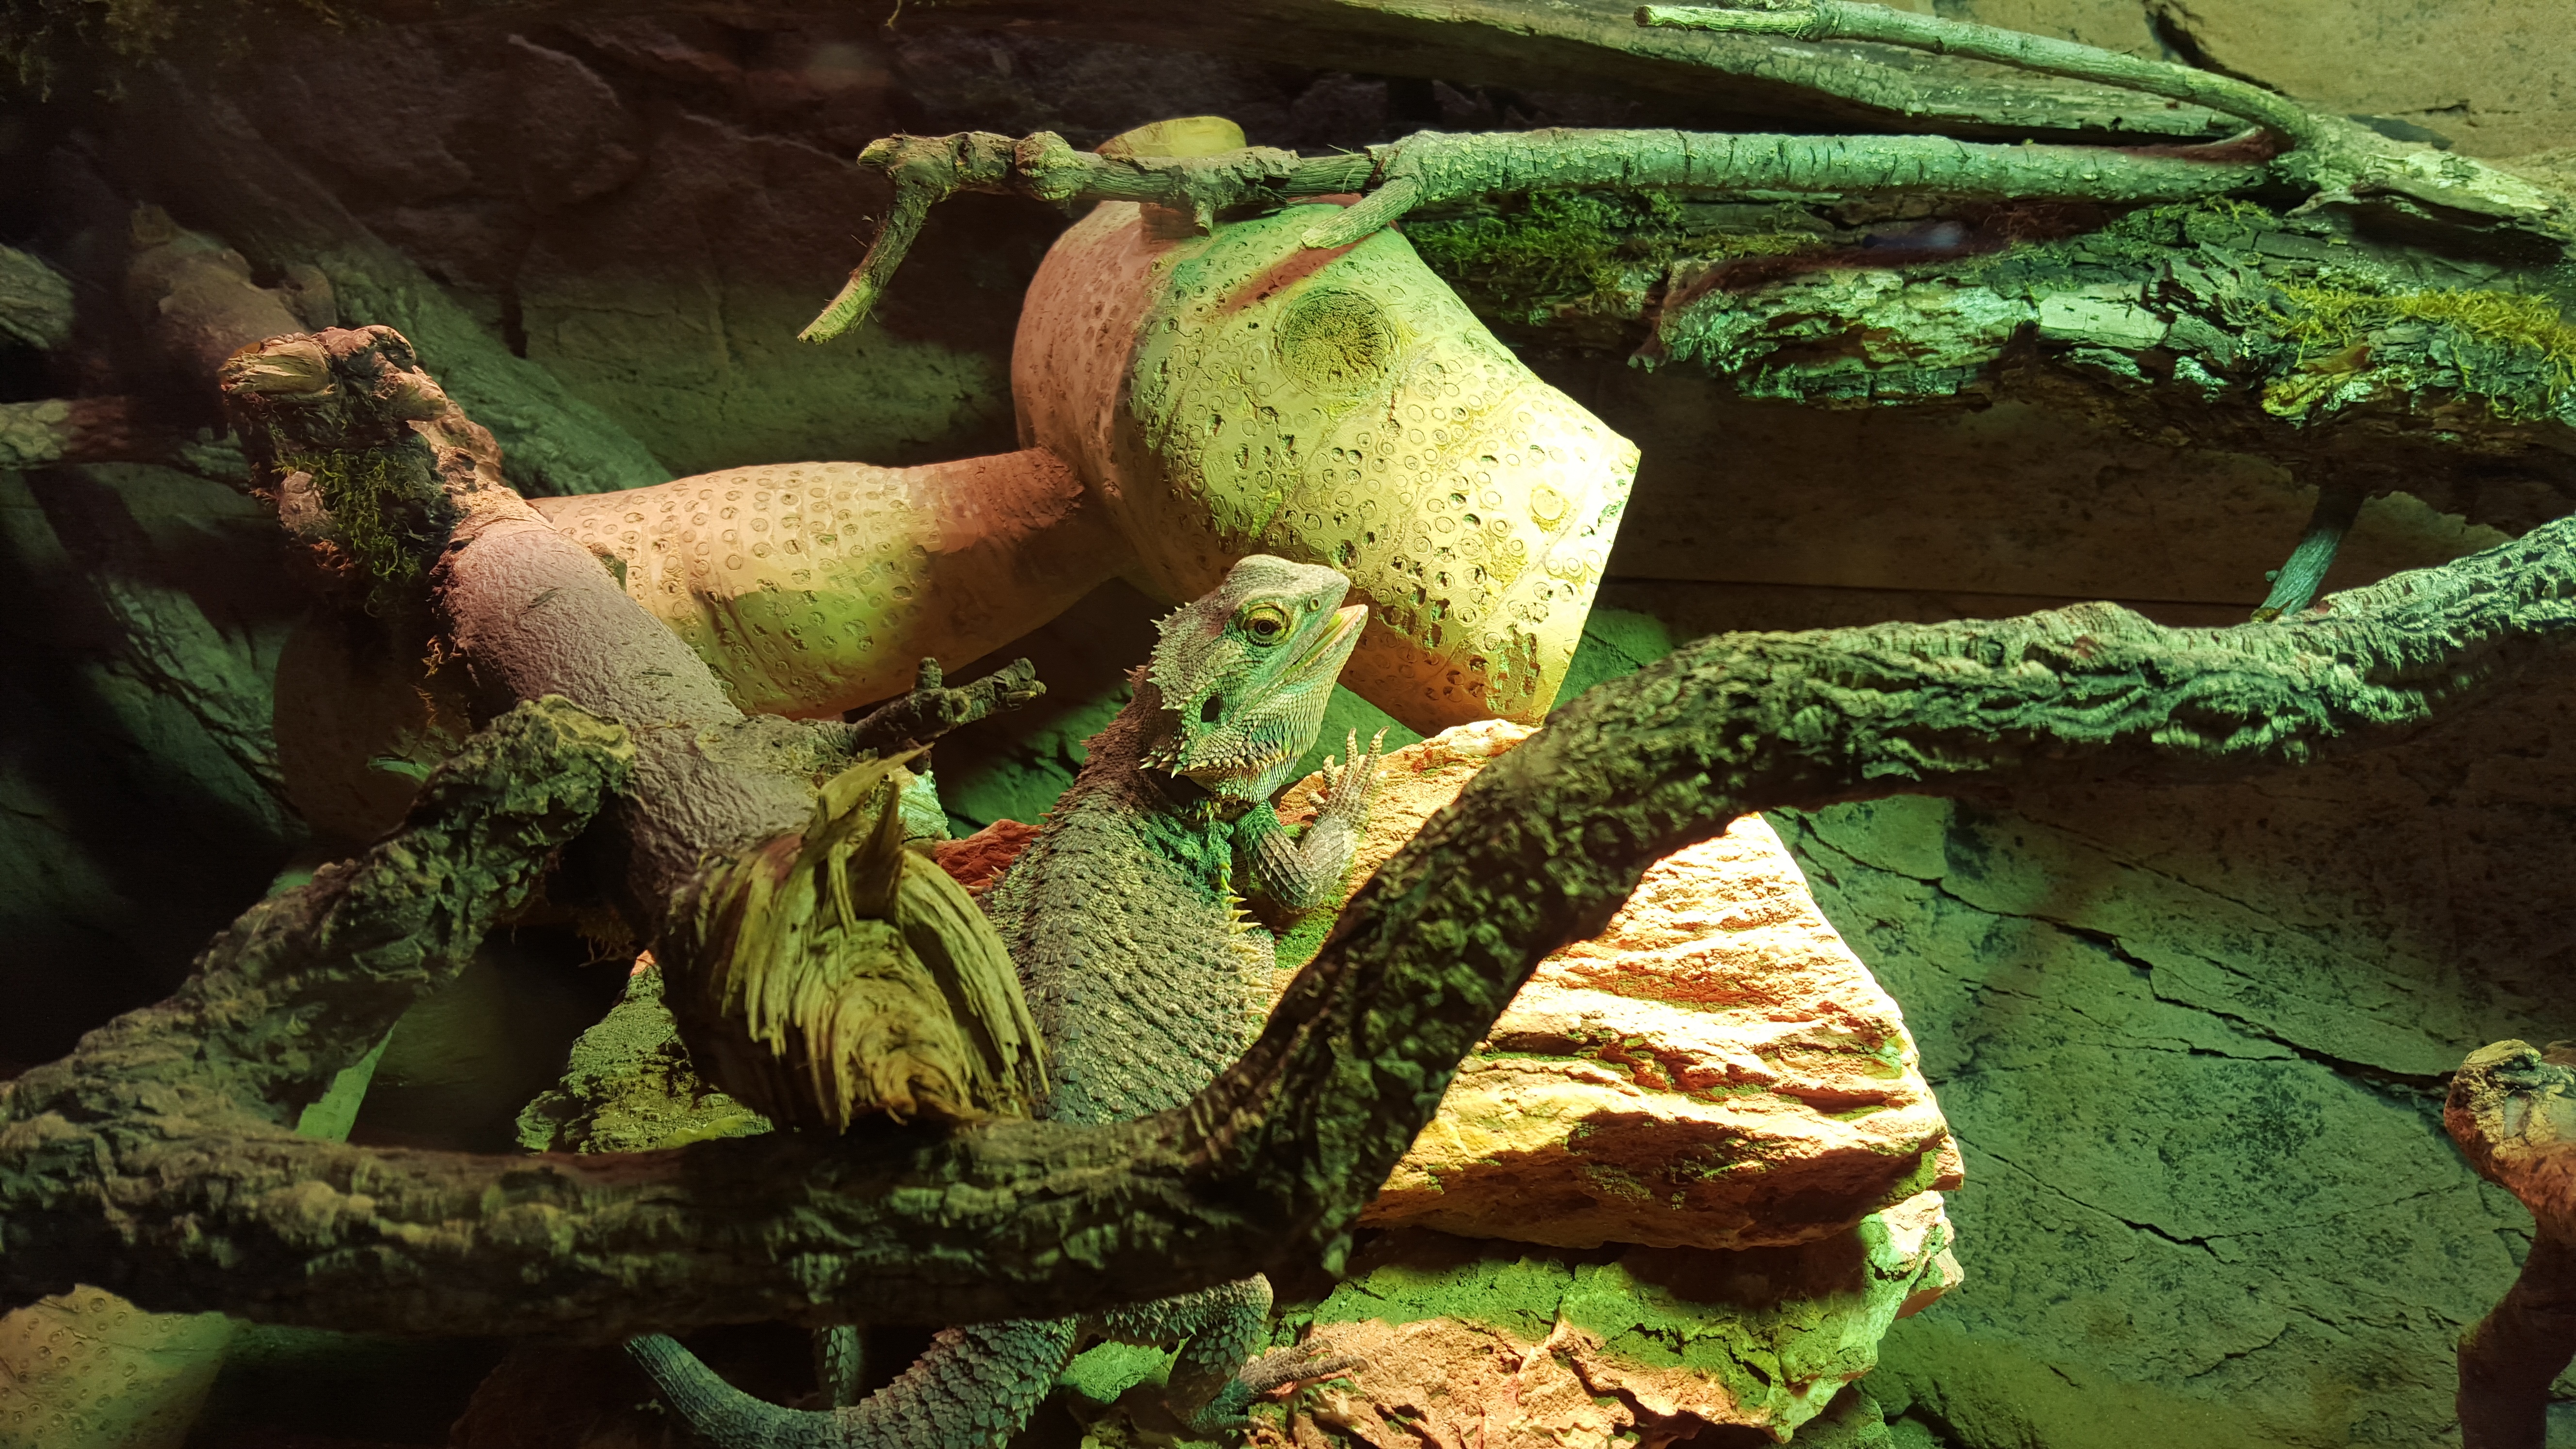
wildlife, zoo, green, jungle, tropical, color, biology, heidelberg, botany, reptile, colorful, iguana, fauna, lizard, chameleon, rainforest, creature, animal world, iguania, serpent, terrarium animals, scaled reptile